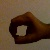
The image shows a hand gesture representing the number 0 in Indian Sign Language.